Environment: real
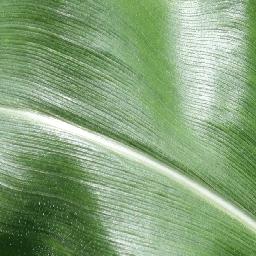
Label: healthy